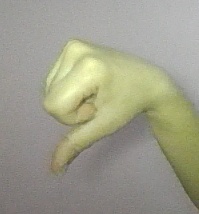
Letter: waw